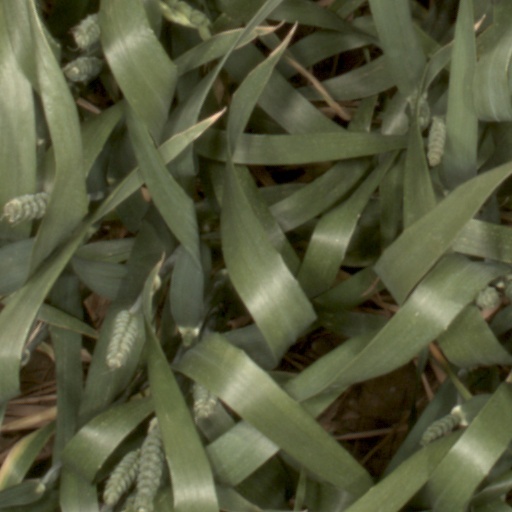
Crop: wheat